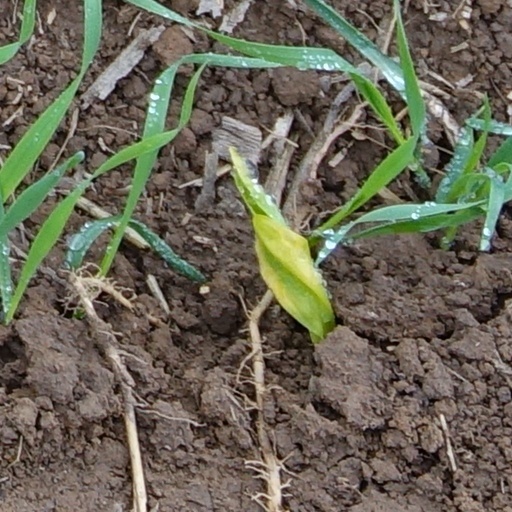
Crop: wheat